Jean de Poltrot

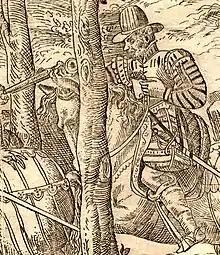

Jean de Poltrot ( 1537 – 1563), sieur de Méré or Mérey, was a French nobleman of Angoumois, who assassinated Francis, Duke of Guise in the aftermath of the massacre of Huguenots at Wassy.